William Wurtenburg

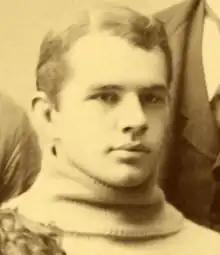
A sepia picture of a young man in a sweater with a "Y"

The following year Wurtenburg shifted into his former position at quarterback. He took the starting spot and became a leader of the team. Wurtenburg developed his own unique style at quarterback, regularly attempting "long, low, underhand passes" to his teammates to help set up scoring plays. That year, the Yale team shut out every single one of its opponents and was later recognized as a national champion. At the same time, Wurtenburg played on the school's baseball team, where he would regularly score three or four runs a game. In September of his graduating year, 1889, Wurtenburg announced that he would be entering the Sheffield Scientific School. At the Exeter Club's first annual banquet, held that year, Wurtenburg was asked to present a toast to represent the club's athletics. In 1890, he served as the co-editor of "The Yale Banner", one of the school's yearbooks. Wurtenburg played his final season of football at the university in 1891, after apparently giving up his spot on the team following the 1889 season. However, he was thrown out of the final game of the season, against Princeton, and Frank Barbour was given a guaranteed starting-quarterback slot for the rest of the time Wurtenburg was at Yale. Wurtenburg graduated in 1893, when he received his Doctorate in Medicine (M.D.).